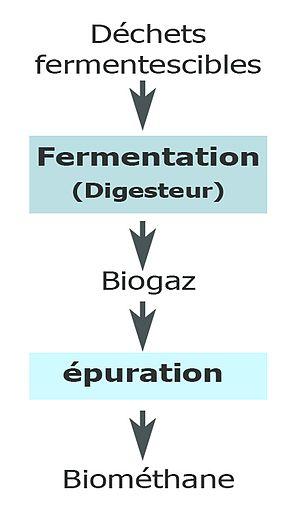
Séquences de transformation du déchet fermentescible en biogaz puis, après épuration en biométhane.
Le biométhane est un gaz très riche en méthane provenant de l'épuration du biogaz issu de la fermentation de matières organiques.